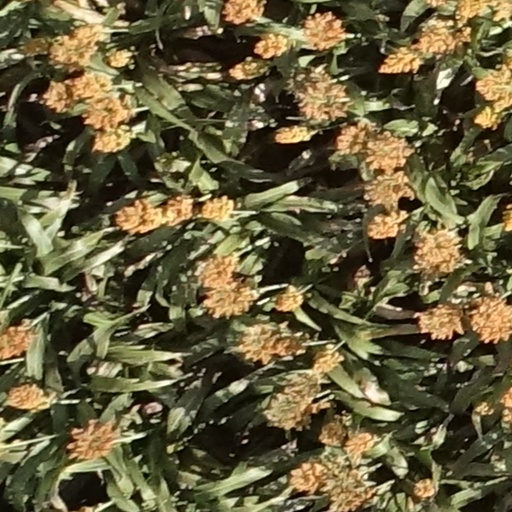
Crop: sorghum